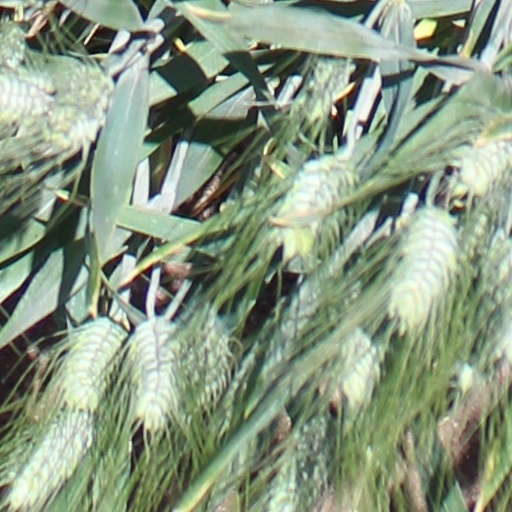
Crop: wheat